Venezuelan presidential crisis

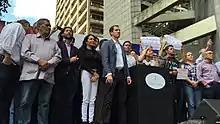
Juan Guaidó surrounded by members of the opposition during the public assembly on 11 January 2019

Guaidó began motions to form a provisional government shortly after assuming his new role on 5 January 2019, stating that whether or not Maduro began his new term on the 10th, the country would not have a legitimately elected president in either case, calling for soldiers to "enforce the Constitution" Signs of impending crisis showed when a Supreme Court Justice and Electoral Justice seen as close to Maduro defected to the United States just a few days before the 10 January 2019 second inauguration of Nicolás Maduro. The justice, , said that Maduro was "incompetent" and "illegitimate". Minutes after Maduro took the oath as president of Venezuela, the OAS approved a resolution in a special session of its Permanent Council declaring Maduro's presidency illegitimate and urging new elections. Maduro's election was supported by Turkey, Russia, China, and the Bolivarian Alliance for the Peoples of Our America (ALBA).